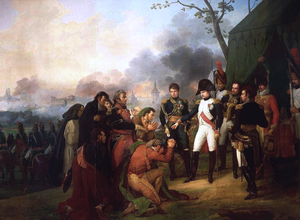
La campagne de Napoléon Iᵉʳ en Espagne se déroula dans le cadre de la guerre d'indépendance espagnole. À la suite des graves échecs subis par l'armée française durant l'année 1808, Napoléon décida d'intervenir personnellement avec une partie de la Grande Armée venue d'Allemagne. Après avoir concentré ses troupes, il entama à partir du 5 novembre 1808 une série de manœuvres habiles qui s'acheva, malgré les difficultés d'exécution et certaines erreurs commises par ses lieutenants, par la dislocation des forces espagnoles et la déroute de leur corps principal. L'Empereur exploita son succès et occupa rapidement Madrid, rétablissant la domination française sur les régions centrale et septentrionale de la péninsule Ibérique.